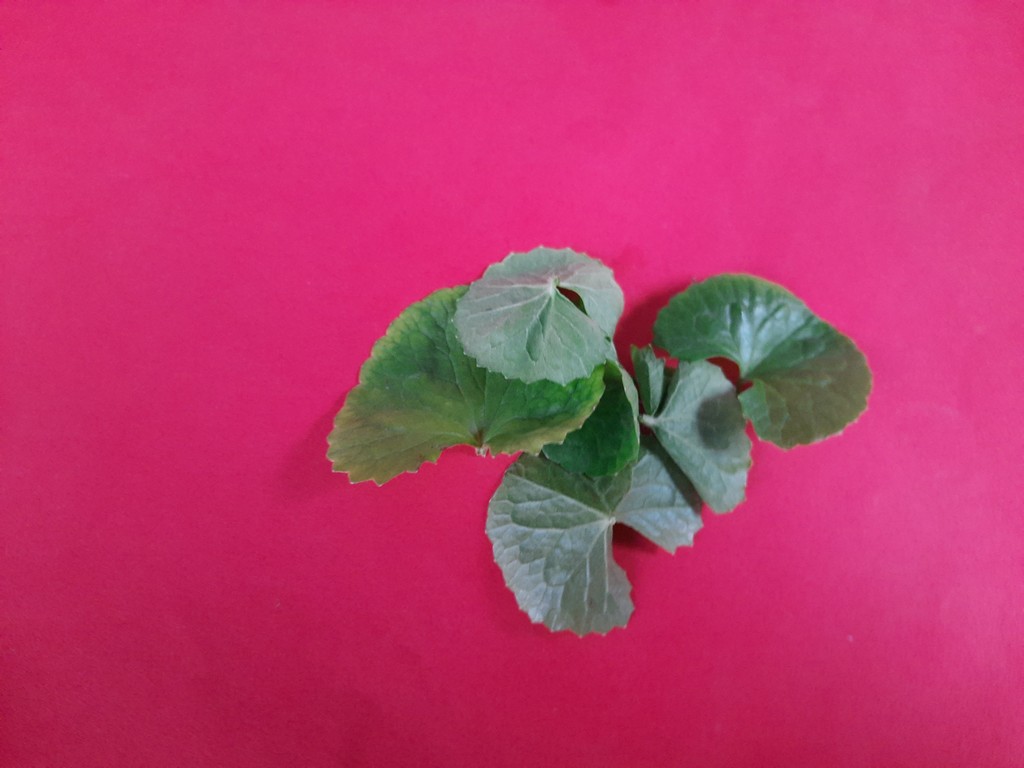
Label: Healthy